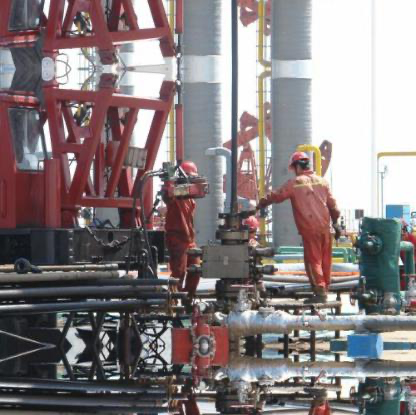
Objects in the image:
label: helmet
label: helmet